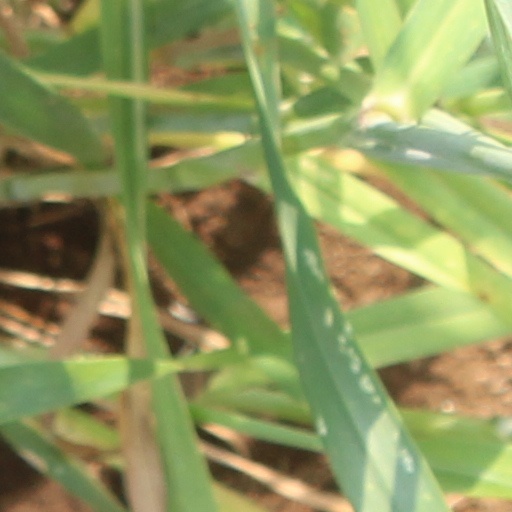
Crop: wheat